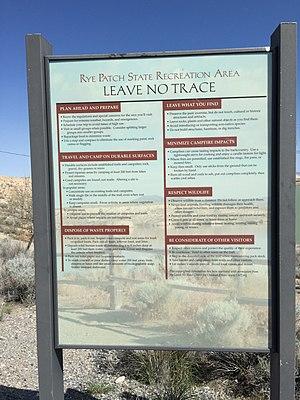
Le programme Sans trace est un programme éducatif largement reconnu à travers le monde visant à rendre la pratique du plein air la plus viable possible en enseignant aux gens comment réduire les impacts de leurs activités dans les parcs et les autres aires naturelles. Le programme Sans trace fait partie de l'éducation relative à l'environnement et à l'écocitoyenneté qui inclut un large spectre d’avenues diverses, selon la conception qu’on adopte de l’environnement et selon l’angle sous lequel on considère le rapport individuel et social à celui-ci: éducation au milieu naturel, à la conservation, au patrimoine, au territoire, à l’éco-consommation, au développement durable, éducation écologique, écoformation, éducation à la santé environnementale, etc.